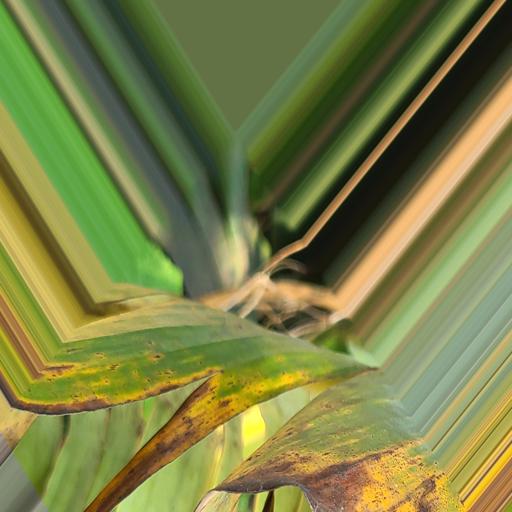
Label: black_sigatoka